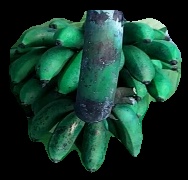
Variety: rasbale
Grade: grade3